Bareilly

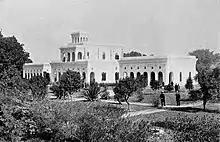
Theological Seminary at Bareilly, 1895

Bareilly was founded in 1537 by Jagat Singh Katehriya, a Rajput who named it "Bareilly " after his two sons Bansaldev and Baraldev. The city was mentioned by the historian Budayuni. The foundation of the modern city of Bareilly was laid by Mughal governor Mukrand Rai in 1657. In 1658, Bareilly became the headquarters of the province of Budaun. The Mughals encouraged the settlements of loyal Afghans (Pathans) in the Bareilly region to control the rebellious Katehriya Rajputs. After the death of Emperor